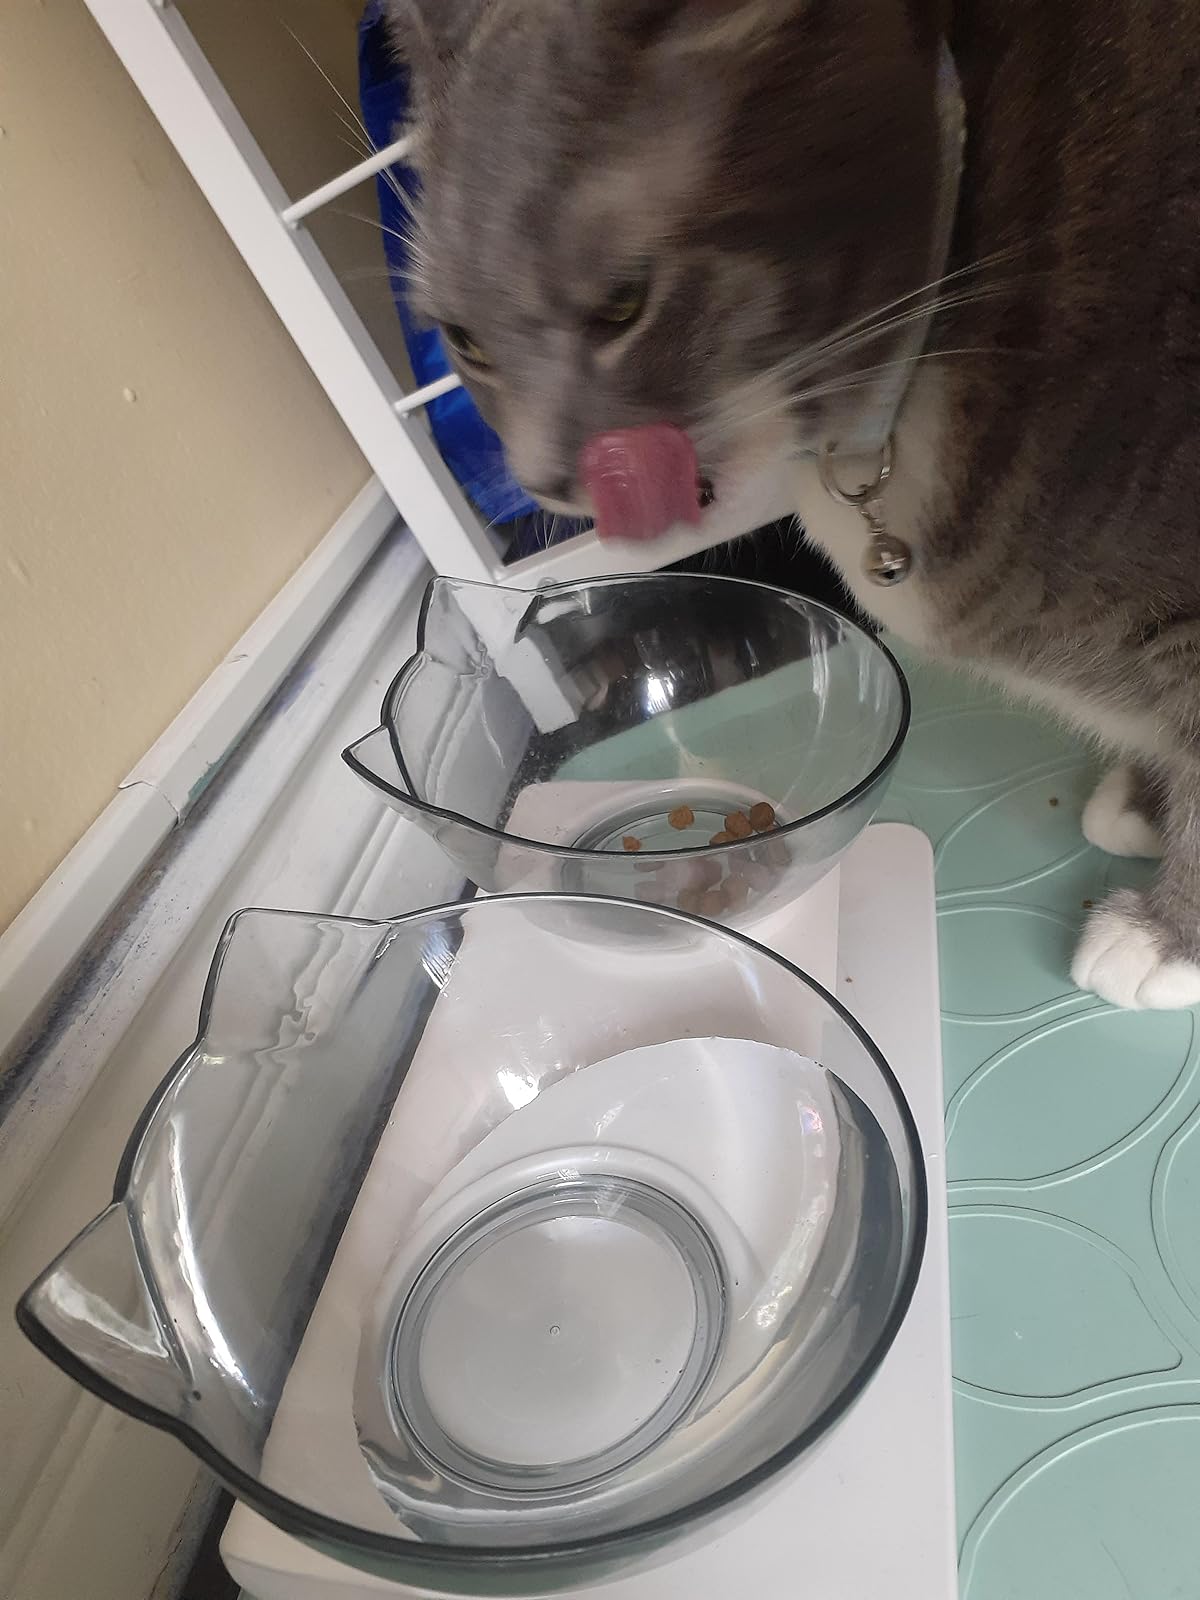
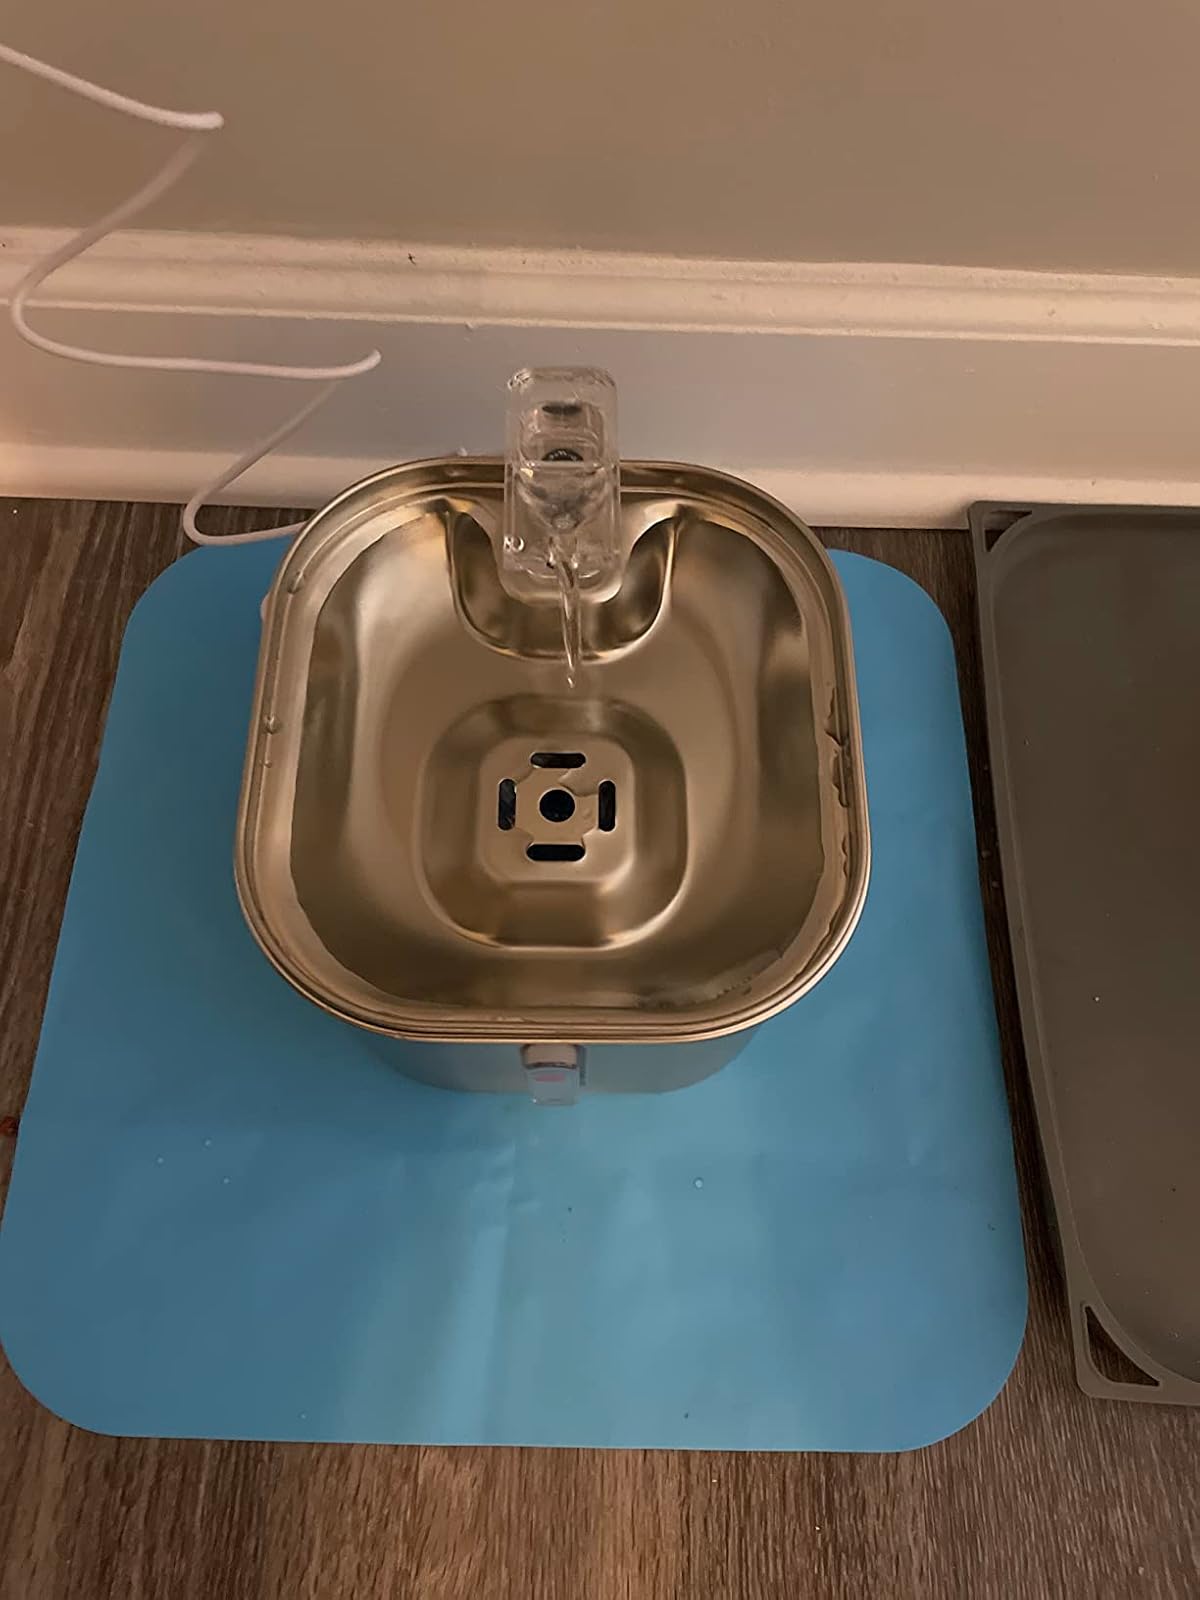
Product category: items_bowl
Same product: no